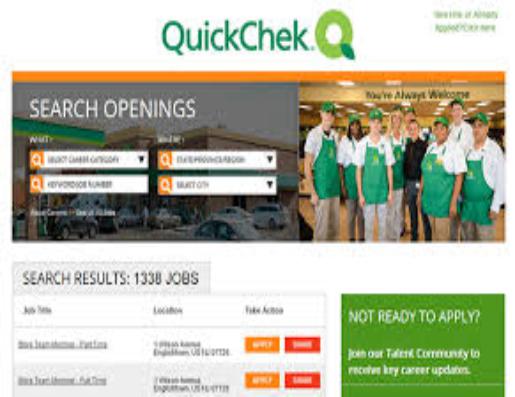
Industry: Food